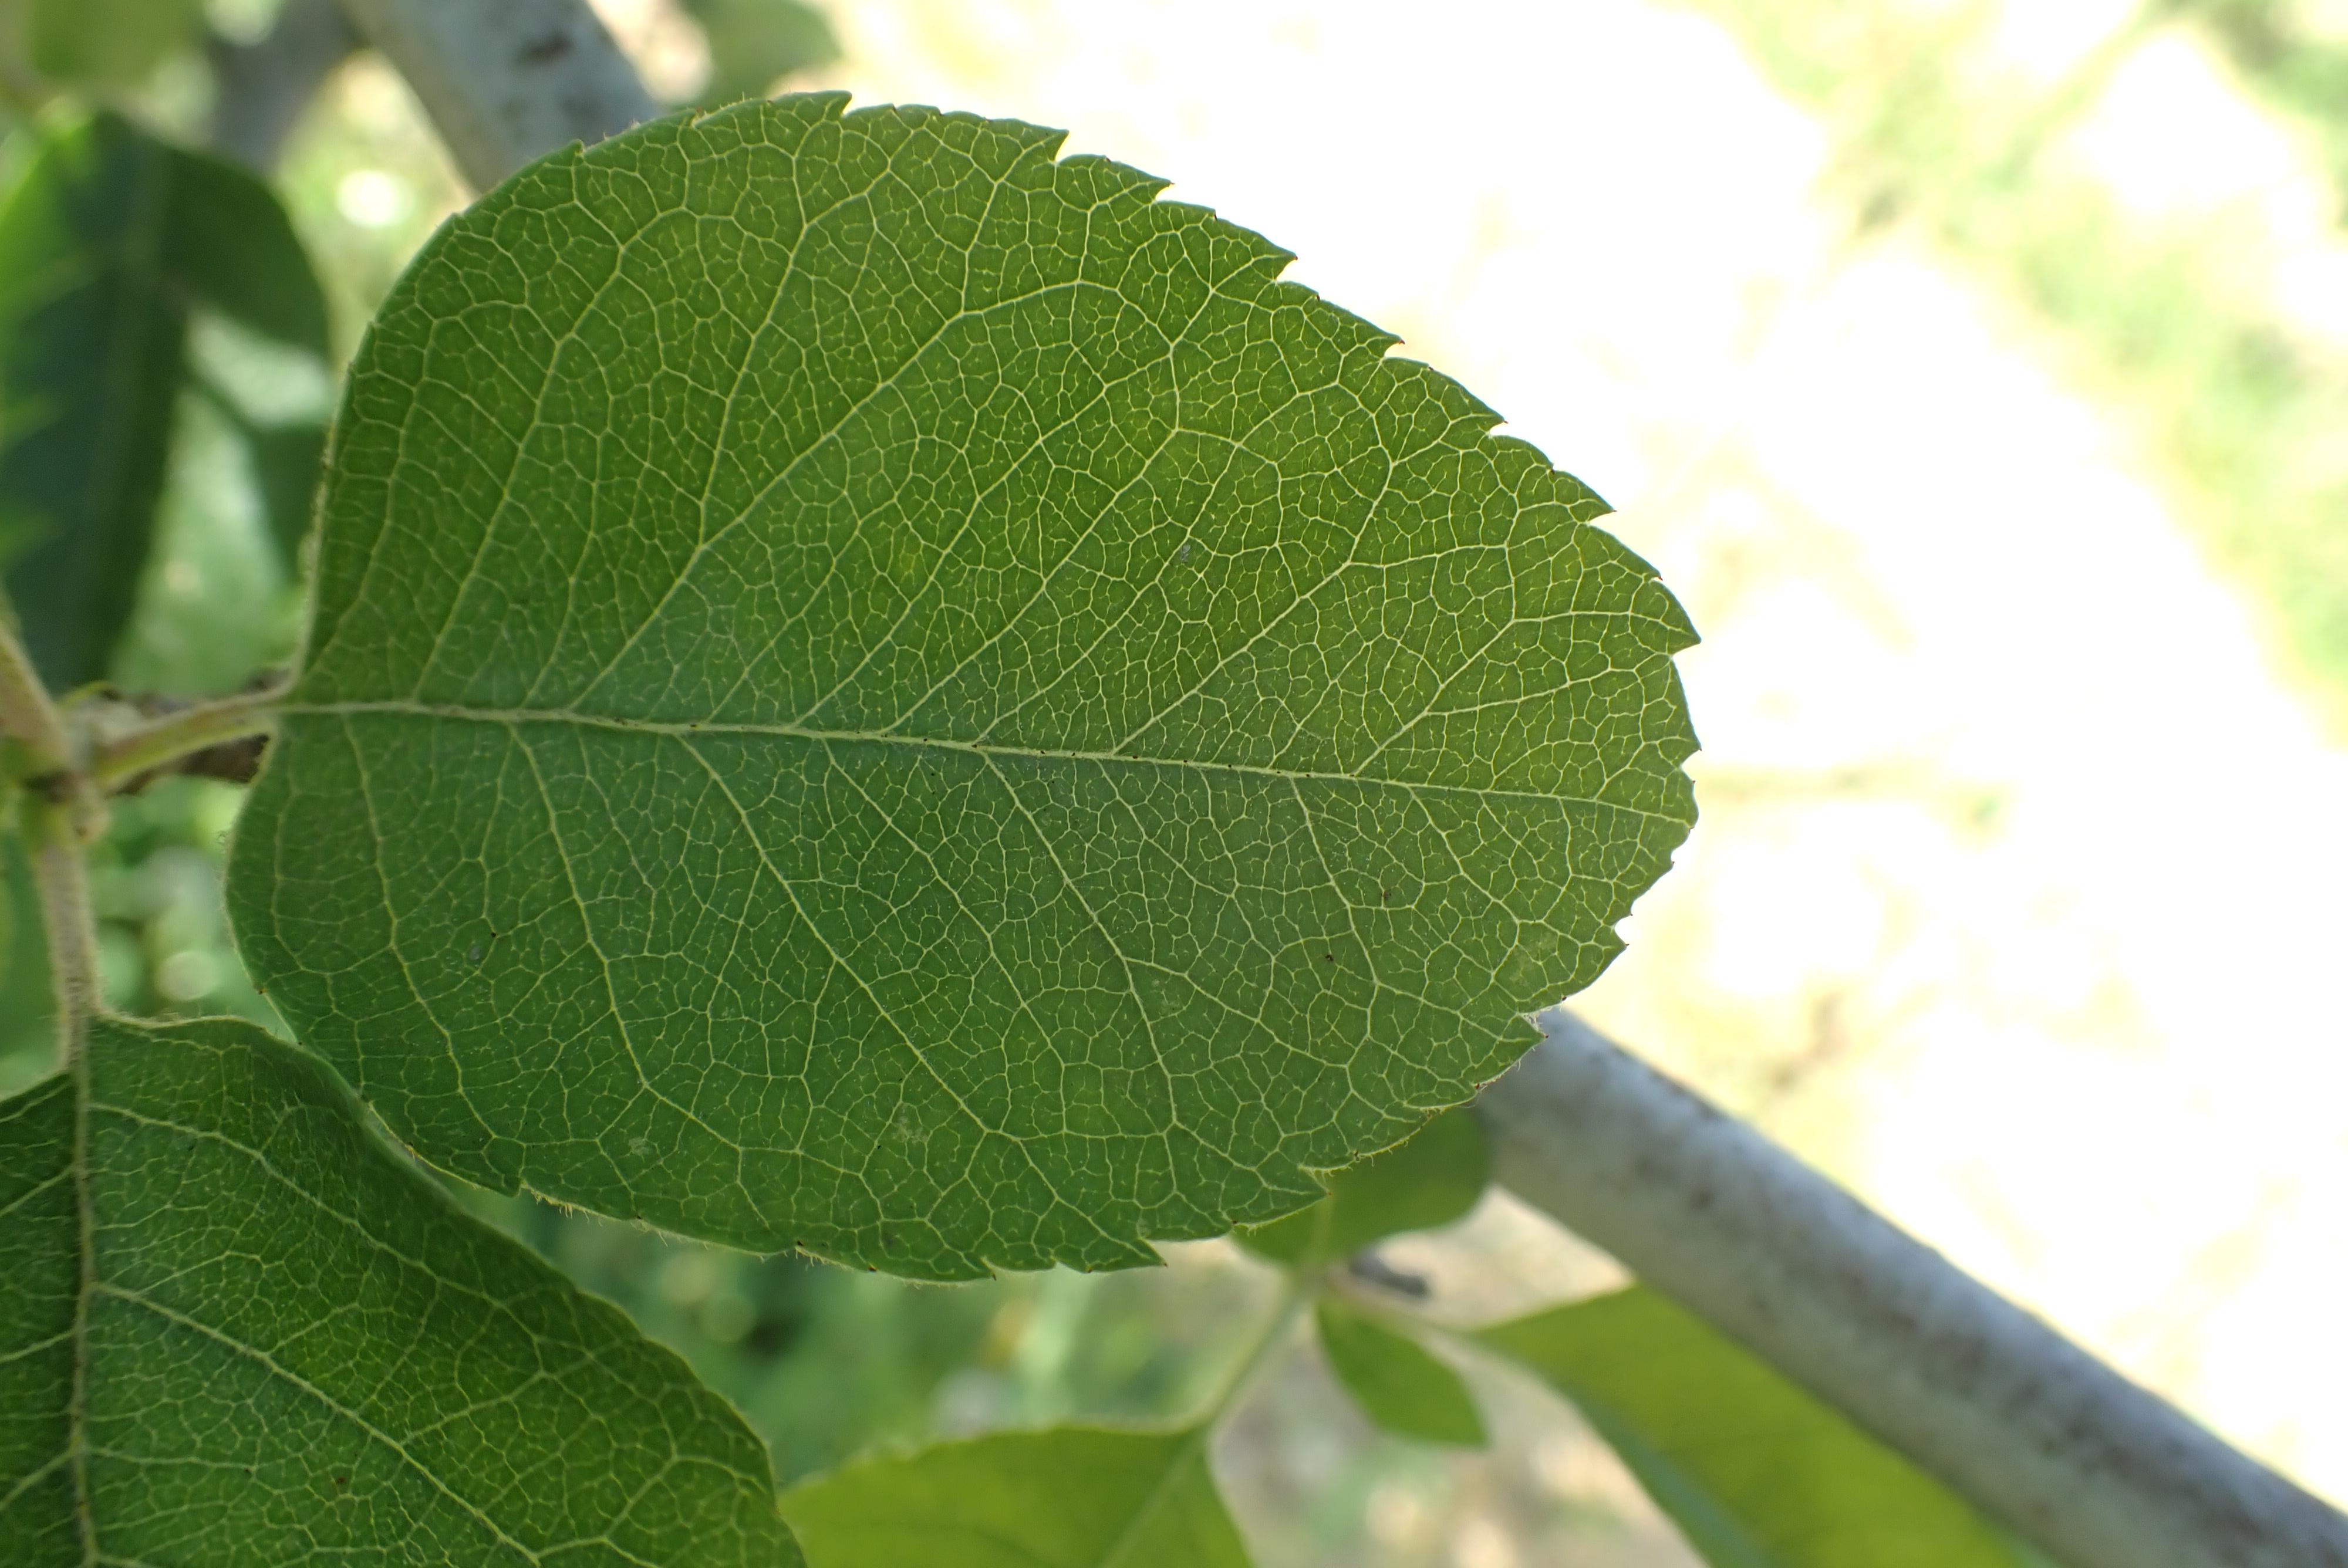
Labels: healthy